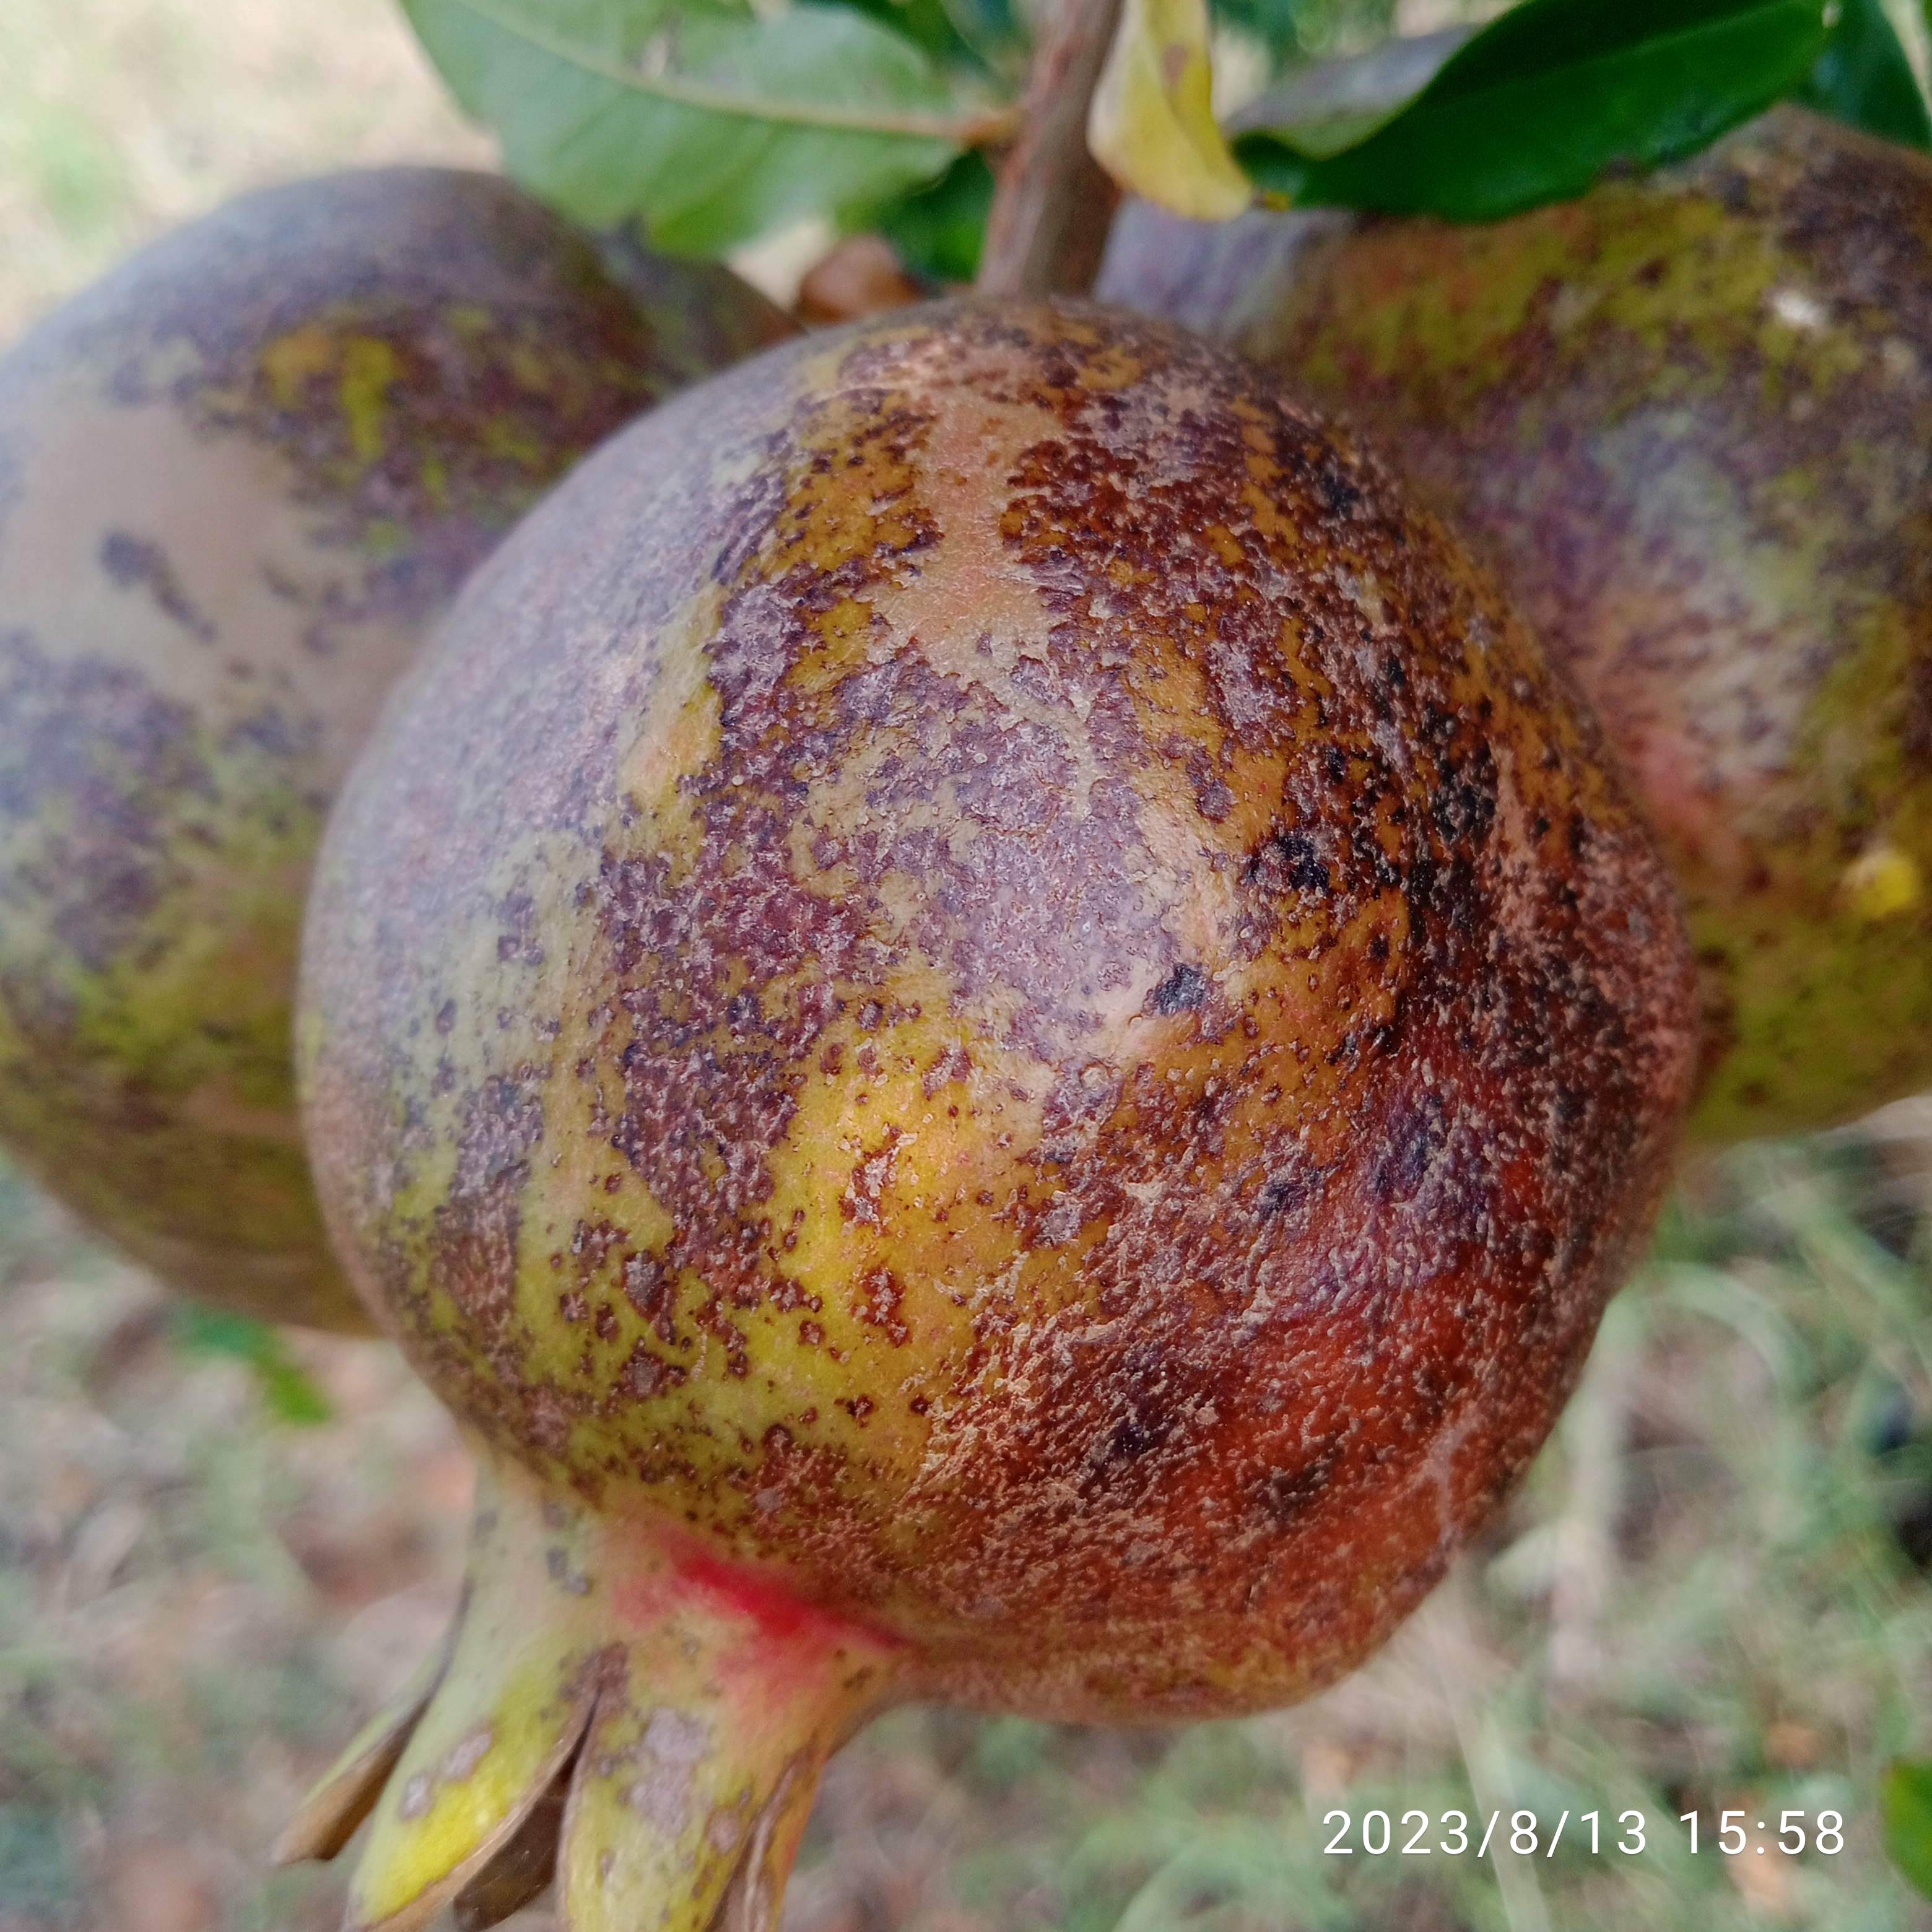
Label: Cercospora